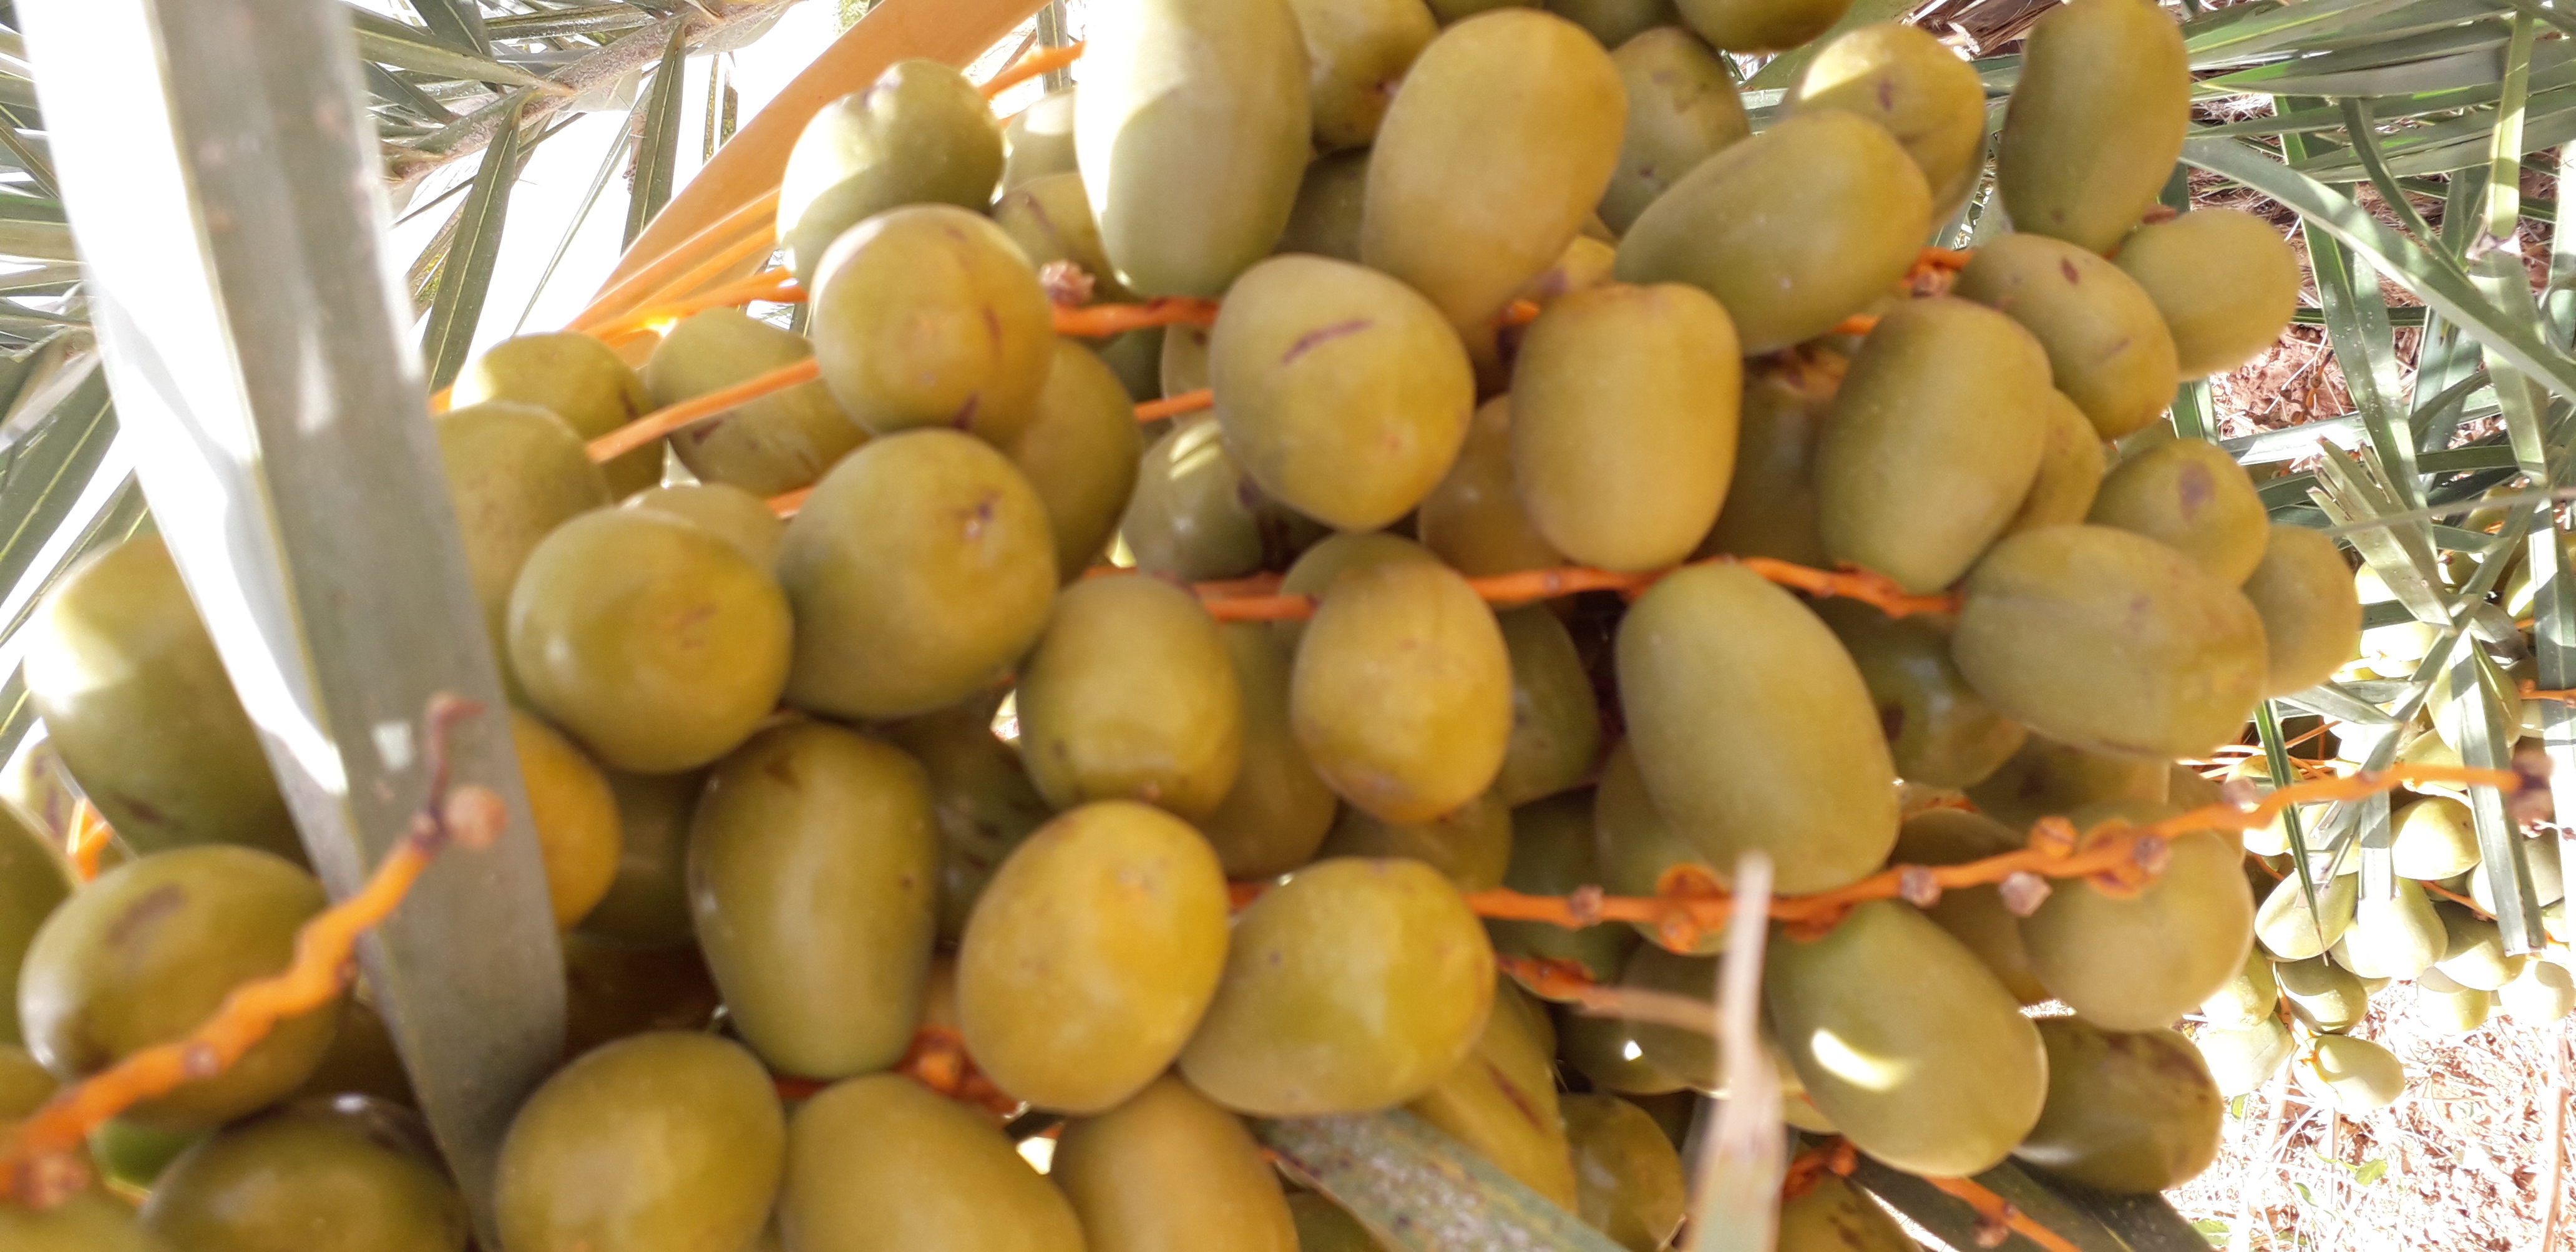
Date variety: Boufagous